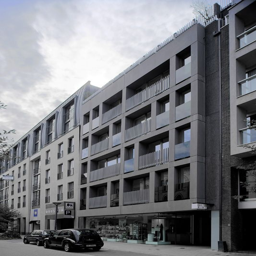
apartment building & interior of the duplex